Nikolai Ivanov (general)

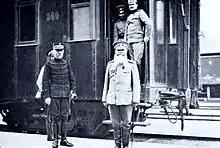
Ivanov with French military attache General Pierre de Laguiche, 18 August 1914

At the beginning of the First World War, Ivanov was appointed commander-in-chief of the Southwestern Front. At first, he together with the aged general Saltza suffered a minor defeat at Kraśnik, and Plehve with Evert lost the battle of Komarów; but success came next when his Russians made good progress into Austrian Galicia by winning the battles of Gnila Lipa and Rawa with the Russian casualties of about 200,000, the Austrians having roughly twice the casualties, including thousands of POWs. For the huge successes at the front, he was awarded the Order of St. Vladimir, 1st class with swords, and the Order of St, George of the 2nd degree, being three of the only generals that were awarded this high decoration, the other two generals being General Nikolai Ruzsky and Nikolai Yudenich. During the battle at the Vistula River, he with his Southwestern Front armies (4th Army and the 9th Army), together with the Northwestern Front commander-in-chief General Ruzsky with his armies (2nd Army and the 5th Army) from the North. In the matter of a month, General Ivanov and General Ruzsky's troops successfully repulsed the German advance, taking about a hundred kilometres of land. Later on, General Ivanov commanded an operation towards Kraków, it was successful at first, but was later ordered to retreat, ending the initial success.